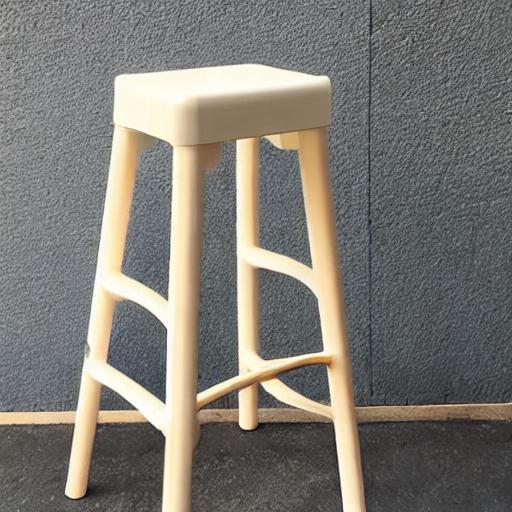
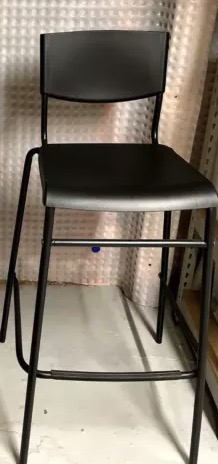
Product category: stool
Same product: no